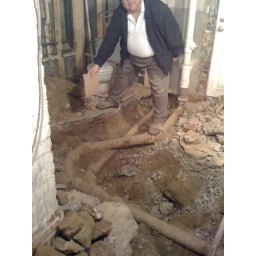
MosMost recent reconstruction photos -- the basement trench and the new door in the kitchen